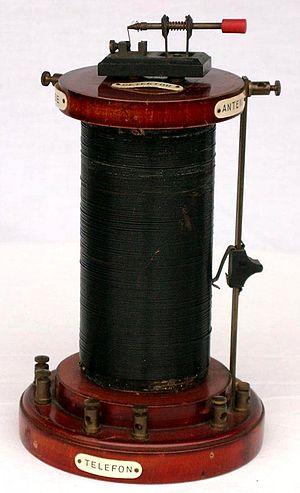
Ernst Jahnke poste a galène, ca. 1924-1926.
Le récepteur à cristal connu sous les noms de poste à galène, de poste à diode ainsi que de poste à pyrite est un récepteur radio à modulation d'amplitude extrêmement simple qui historiquement dès le début du XXᵉ siècle permit la réception des ondes radioélectriques des premières bandes radios, des signaux de la tour Eiffel et des premiers postes de radiodiffusion. Le récepteur à cristal équipait les stations de T.S.F. des navires, les stations de T.S.F. des ballons dirigeables, les stations de T.S.F. des avions, les stations portables. Il a aussi permis à des milliers d'amateurs de s'initier à l'électronique et joua un rôle important pour la diffusion de messages pendant la Première Guerre mondiale et pendant la Seconde Guerre mondiale.